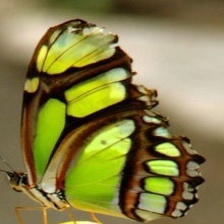
Species: MALACHITE